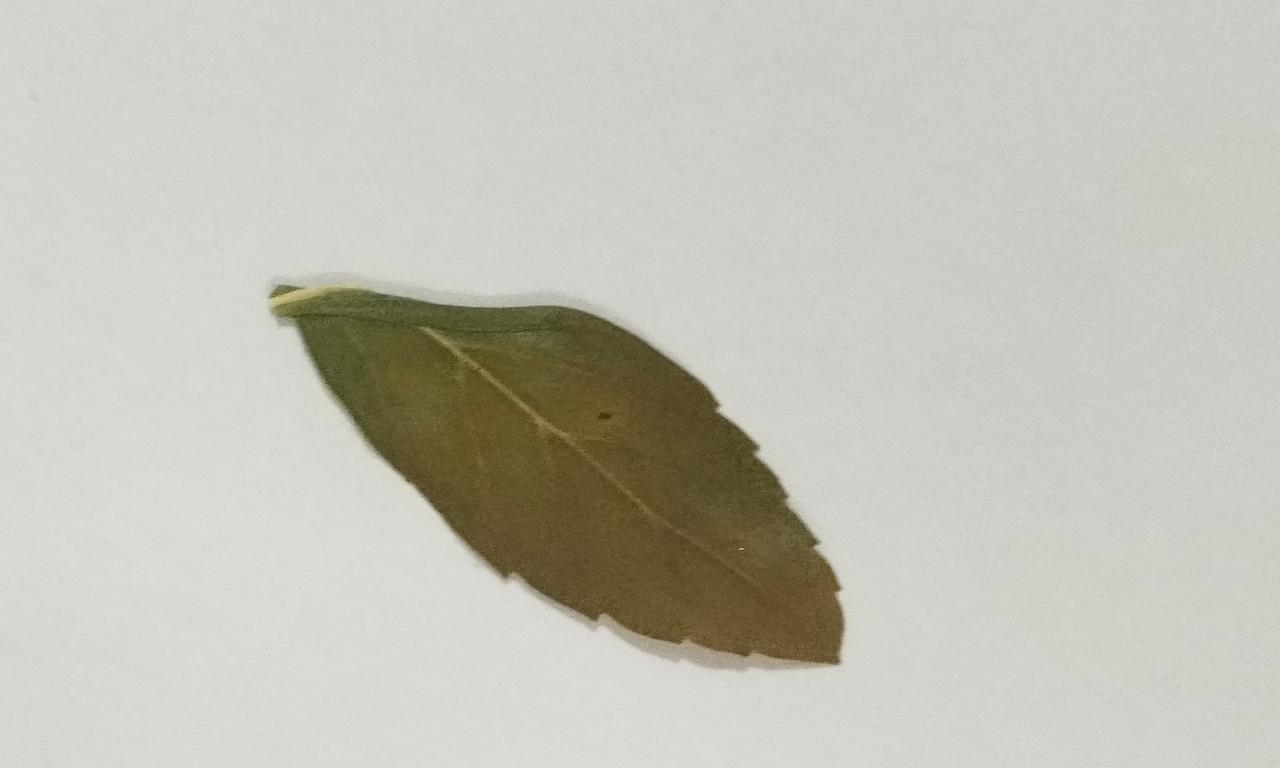
Label: Dried